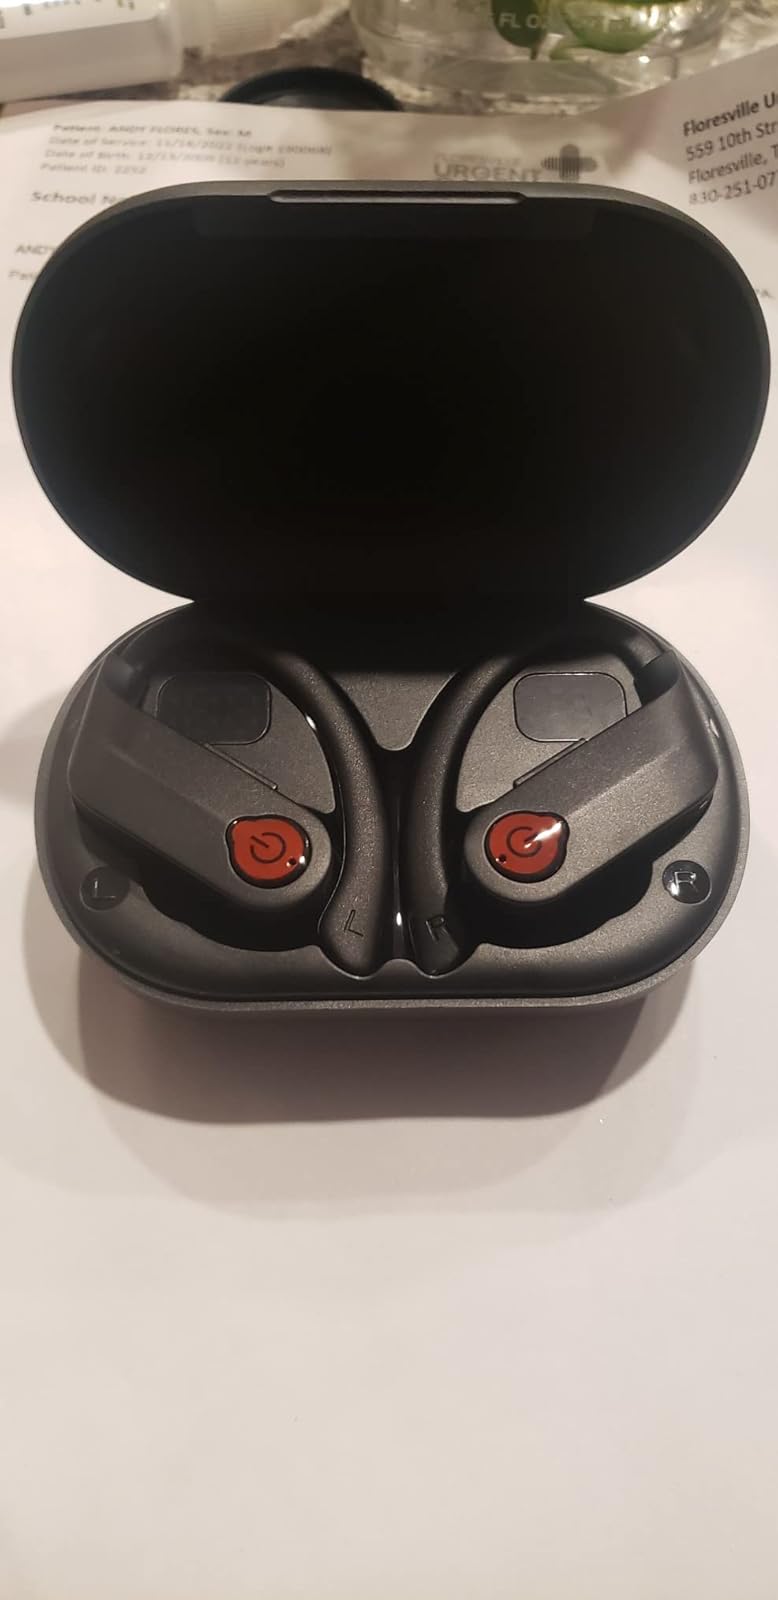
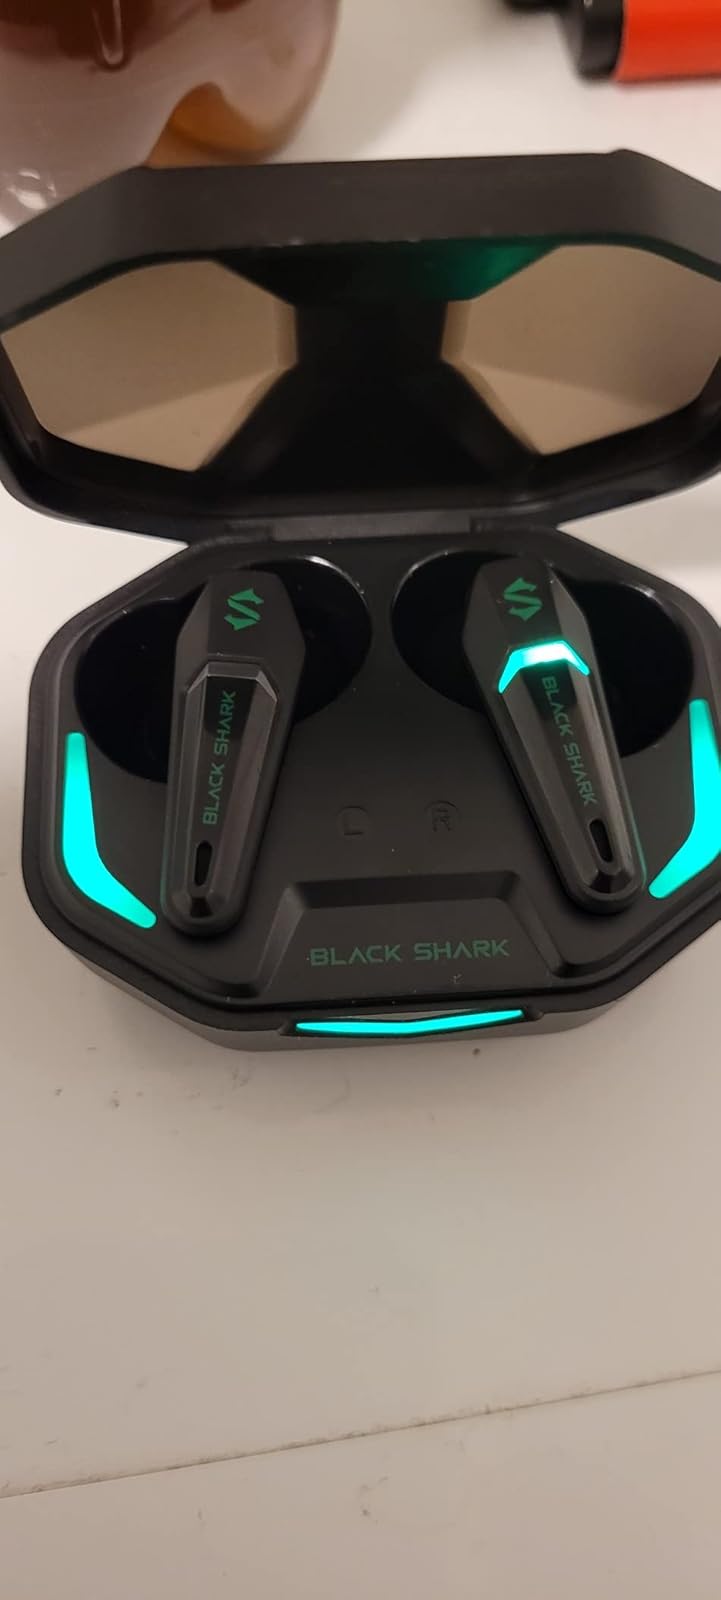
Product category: earbuds
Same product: no